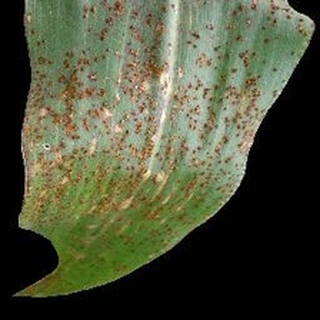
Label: corn_common_rust